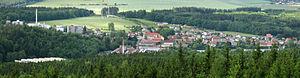
Holoubkov est une commune du district de Rokycany, dans la région de Plzeň, en République tchèque. Sa population s'élevait à 1 435 habitants en 2018.